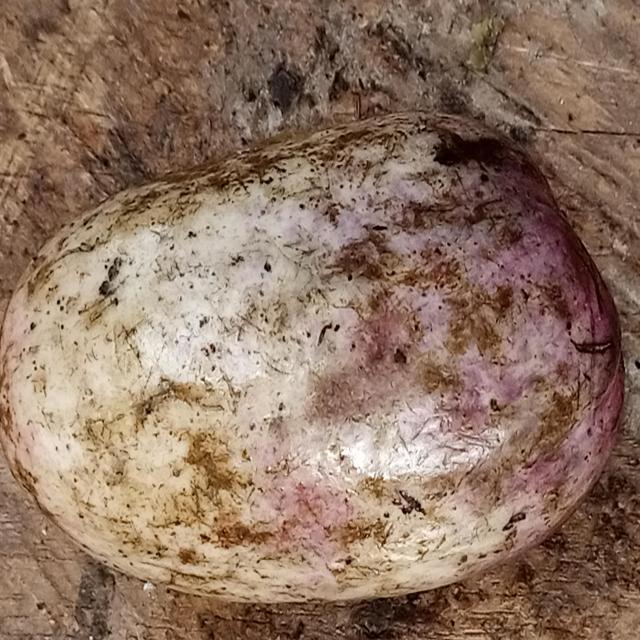
Plum grade: unripe